The milkmaid and her pail

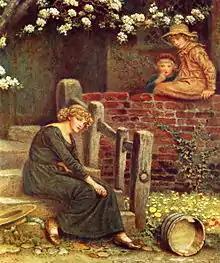
'The fable of the girl and her milk pail' by Kate Greenaway, 1893

The Milkmaid and Her Pail is a folktale of Aarne-Thompson-Uther type 1430 about interrupted daydreams of wealth and fame. Ancient tales of this type exist in the East but Western variants are not found before the Middle Ages. It was only in the 18th century that the story about the daydreaming milkmaid began to be attributed to Aesop, although it was included in none of the main collections and does not appear in the Perry Index. In more recent times, the fable has been variously treated by artists and set by musicians.